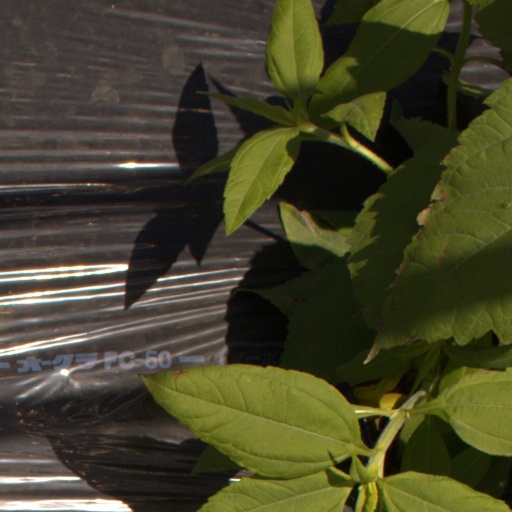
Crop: Jerusalem artichoke